R. B. Bennett

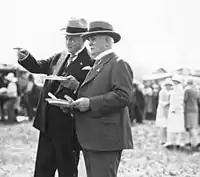
Businessman Patrick Burns and R. B. Bennett at the Calgary Stampede in 1928

After Meighen, who was attempting to become prime minister again, offered Bennett to be minister of justice, Bennett ran for and won the seat of Calgary West in the 1925 federal election. The Conservatives won the most seats but didn't have a majority. They didn't necessarily form government due to Liberal prime minister William Lyon Mackenzie King negotiating support from the Progressive Party. However, in the summer of 1926, the Conservatives were invited to form government by Lord Byng. Byng refused King's request to dissolve parliament and call an election, and thus King resigned. On July 2, the Meighen government was defeated in a motion of non-confidence by one vote, triggering an election scheduled for September 14. At the time of the confidence vote, Bennett was in Alberta campaigning on behalf the province's Conservative Party for the provincial election and thus was unable to vote against the motion. Meighen greatly regretted his absence and later wrote, "If Mr. Bennett had been there... King would never have talked the diabolical and dishonest rot in which he indulged. He was a lot more careful when Bennett was across the floor...".